The Bats (New Zealand band)

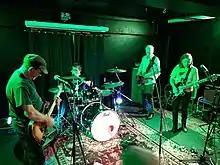
The Bats performing at Nivara Lounge, Hamilton in March 2020

The Bats are an influential New Zealand rock band formed in 1982 in Christchurch by Paul Kean (bass), Malcolm Grant (drums), Robert Scott (lead vocals, rhythm guitar, keyboards) and Kaye Woodward (lead guitar, vocals). Though primarily a Christchurch band, The Bats have strong links to Dunedin and are usually grouped in with the Dunedin sound musicians that emerged in the early 1980s. The band has retained the same four members from 1982 to the present day.